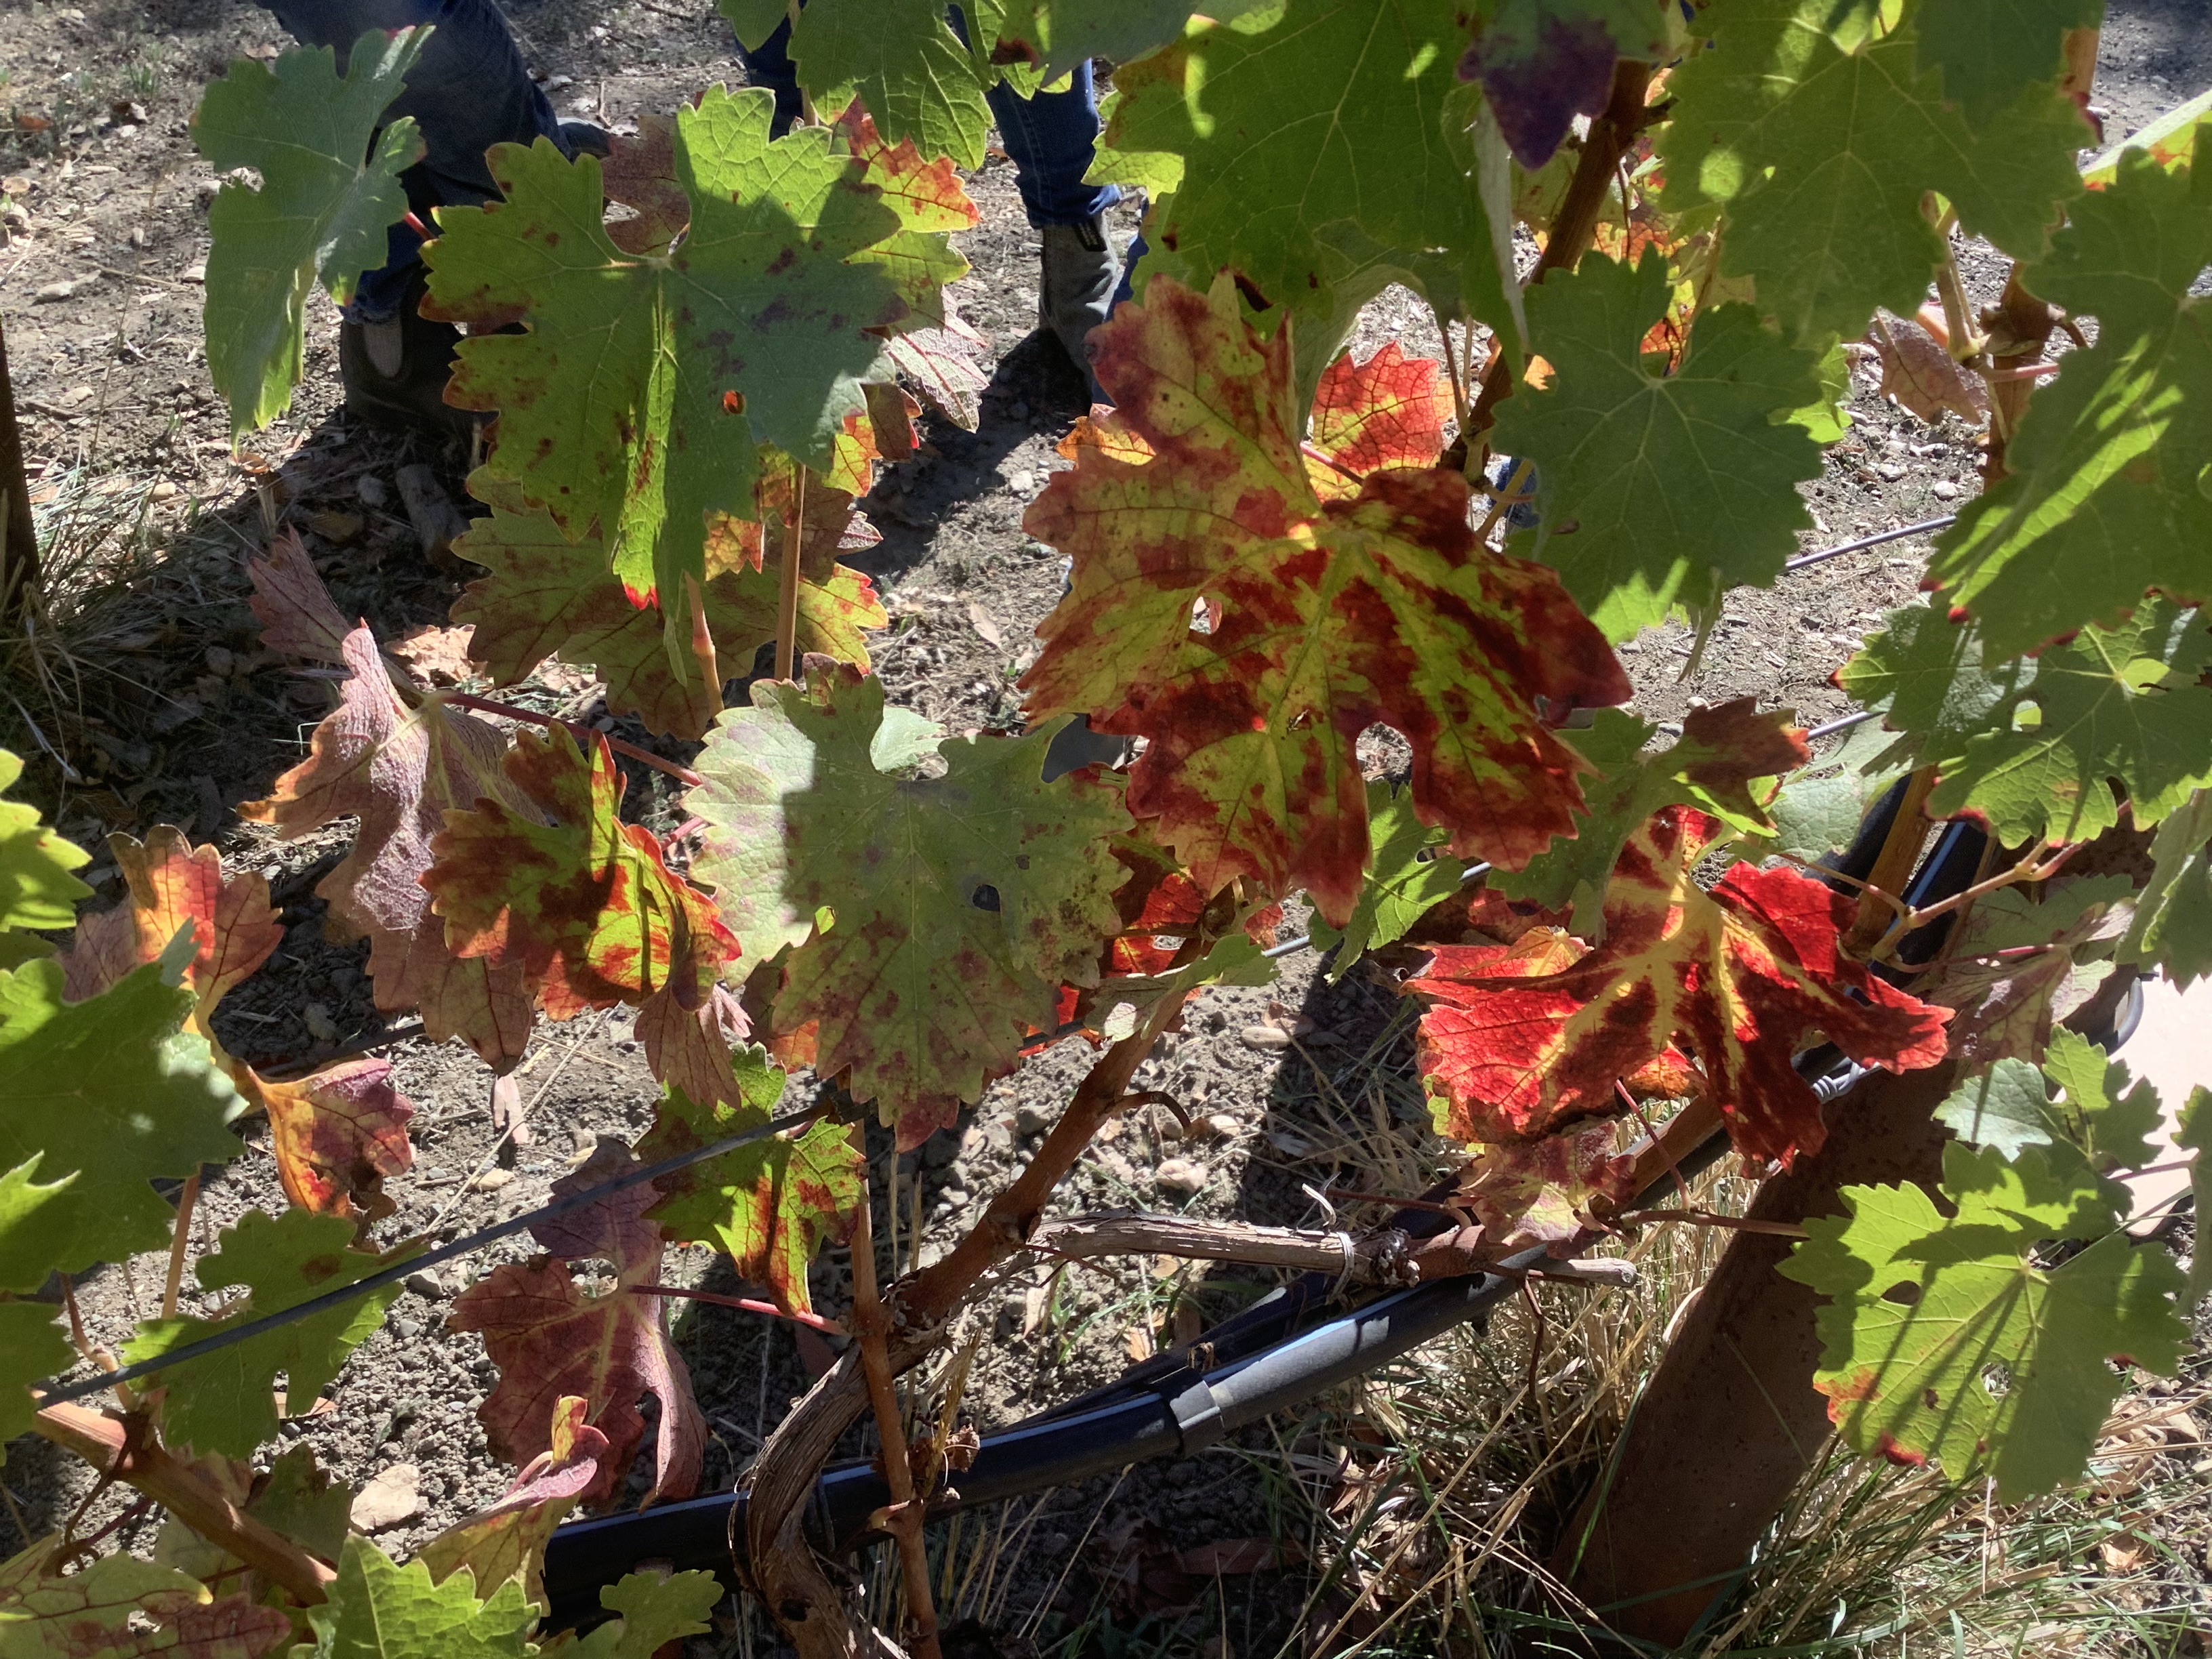
Label: Red Blotch